Penny Lane

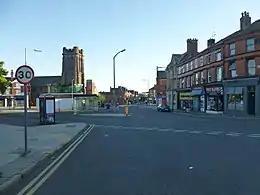
Streetscape showing the Penny Lane roundabout (centre left) and shops in 2018

Liverpool poet Roger McGough credited "Penny Lane" and "Strawberry Fields Forever" as the first examples of British streets and locations being celebrated in pop music and of the Beatles creating a "mythology" for Liverpool. The song's popularity led to the regular theft of Penny Lane street signs and the area becoming one of the city's major tourist attractions. As of 2014, the roundabout was home to the Sgt. Pepper Bistro & Bus Shelter, although the business had long ceased operating. The feature films "Wonderwall" (for which Harrison supplied the instrumental musical score in 1968) and "Almost Famous" include characters named after the song. Former adult film star Jennifer Ketcham said she chose her pseudonym Penny Flame to reflect her fondness of the Beatles song and marijuana.